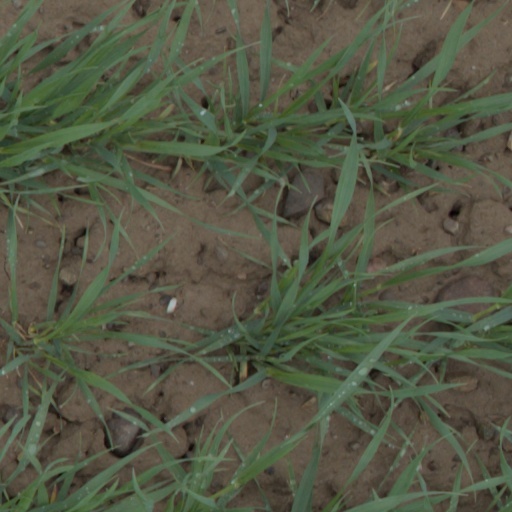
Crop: wheat